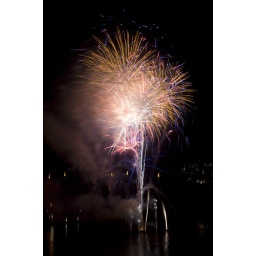
Independence Day fireworks in St Louis seen from the roof of my apartment building